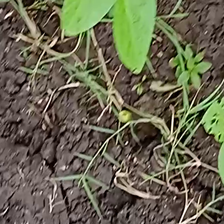
Weed species: Harali_(Cynodon_dactylon)